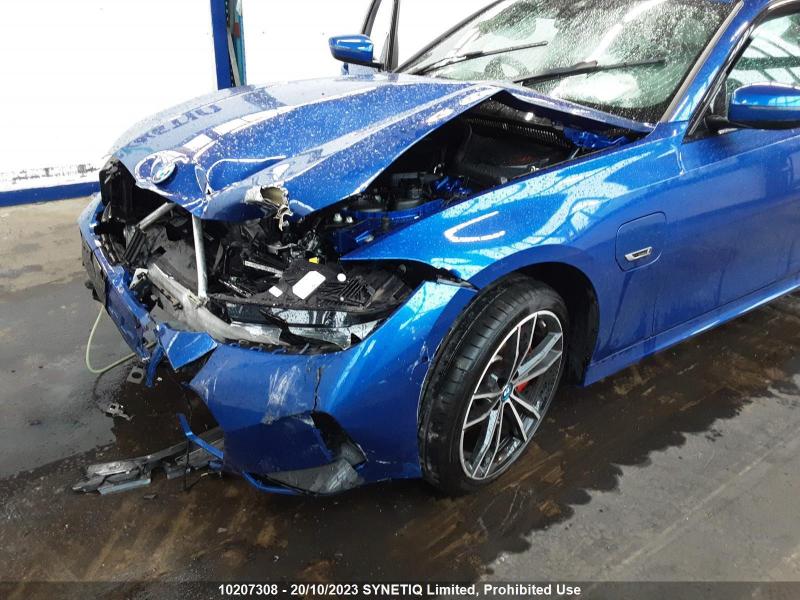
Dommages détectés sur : pare-choc avant, feu avant gauche, capot, pare-brise avant, aile avant gauche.
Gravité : majeur